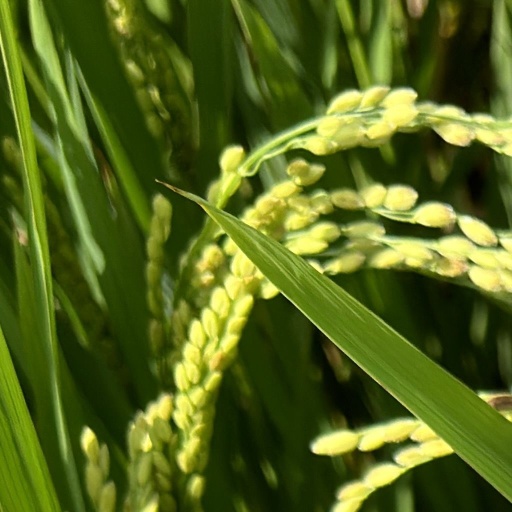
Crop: rice